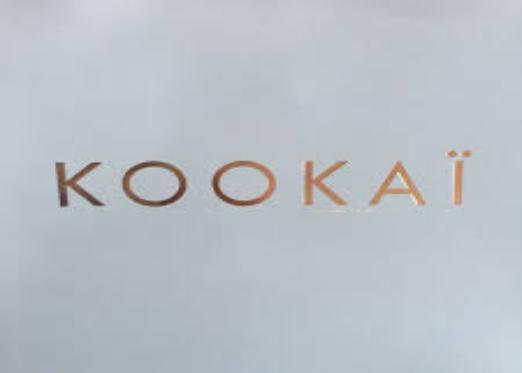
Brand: Kookai
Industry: Clothes